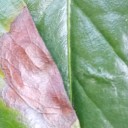
Label: Phoma